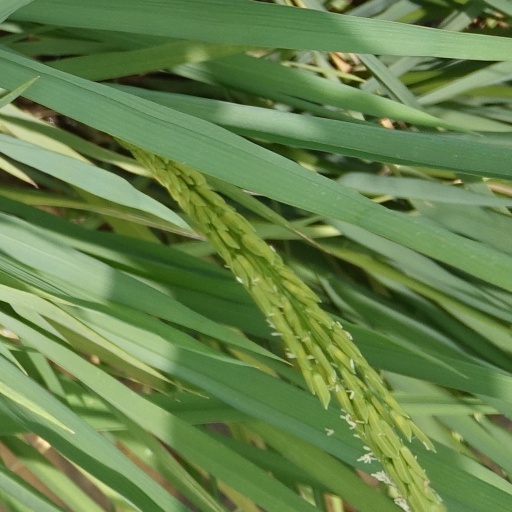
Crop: rice